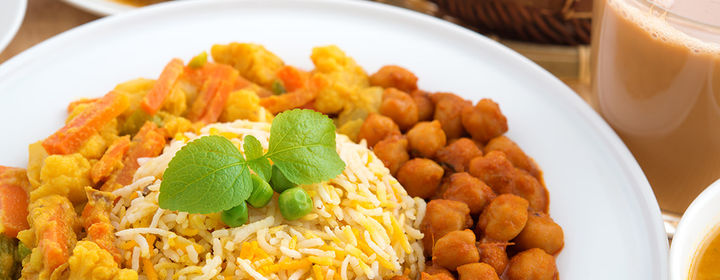
Dish: chole_bhature